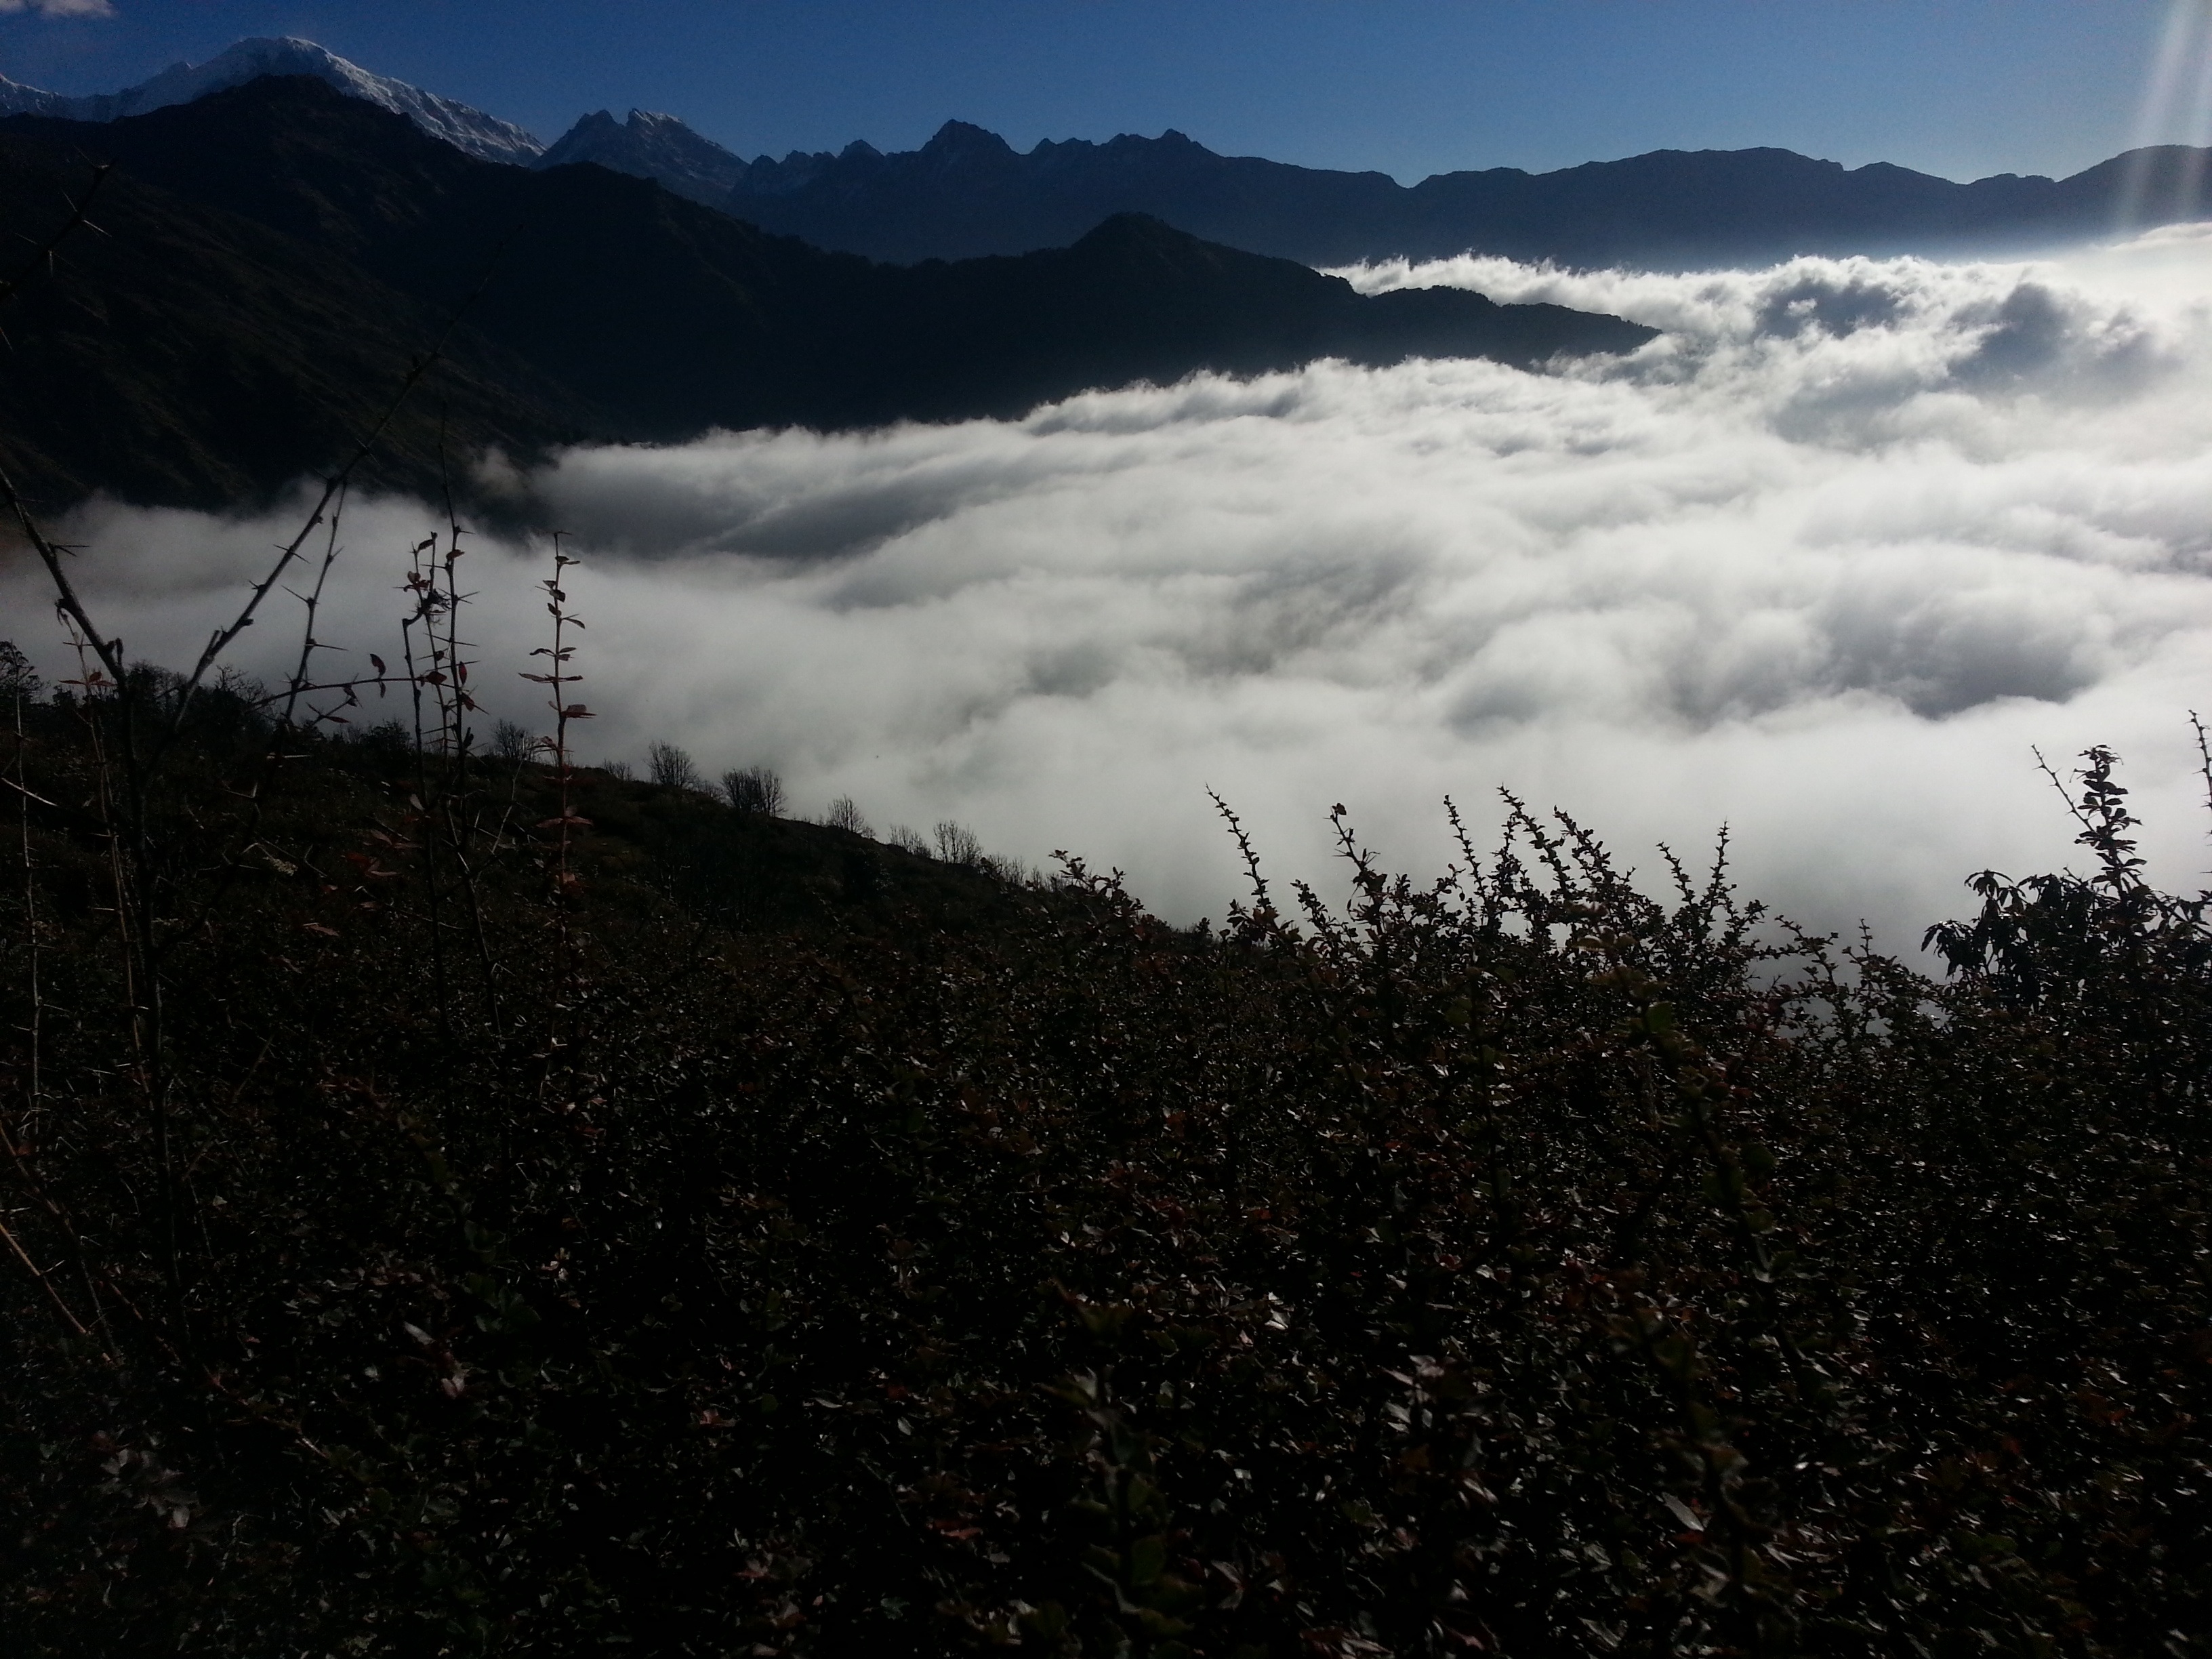
nature, wilderness, mountain, snow, cloud, sky, mist, sunlight, morning, hill, adventure, mountain range, weather, ridge, summit, natural cloud, nepal beauty, atmospheric phenomenon, mountainous landforms